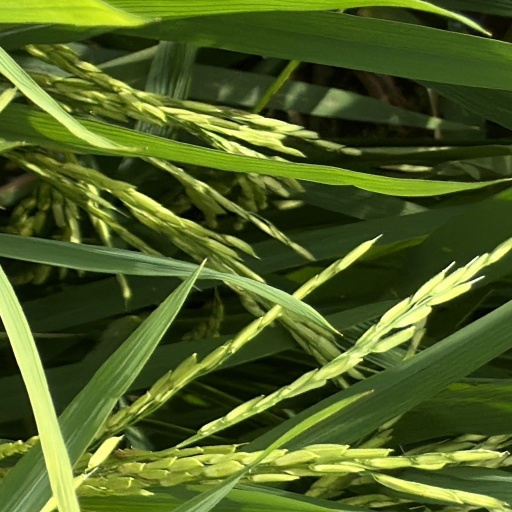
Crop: rice